Oak Hill Plantation

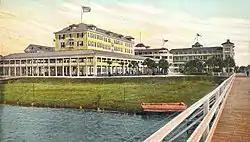
Old Ormond Hotel c. 1905

The staircase off the grand foyer used pine from the Old Ormond Hotel which opened in 1888 and was built by Henry Flagler. Other historic elements from the Ormond Hotel include fireplace mantels, doorknobs, and other hardware. Flooring throughout the house is heart-of-pine. The two-story home was begun in 1990 and completed the following year.